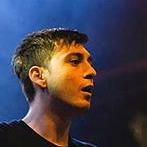
Age: 26